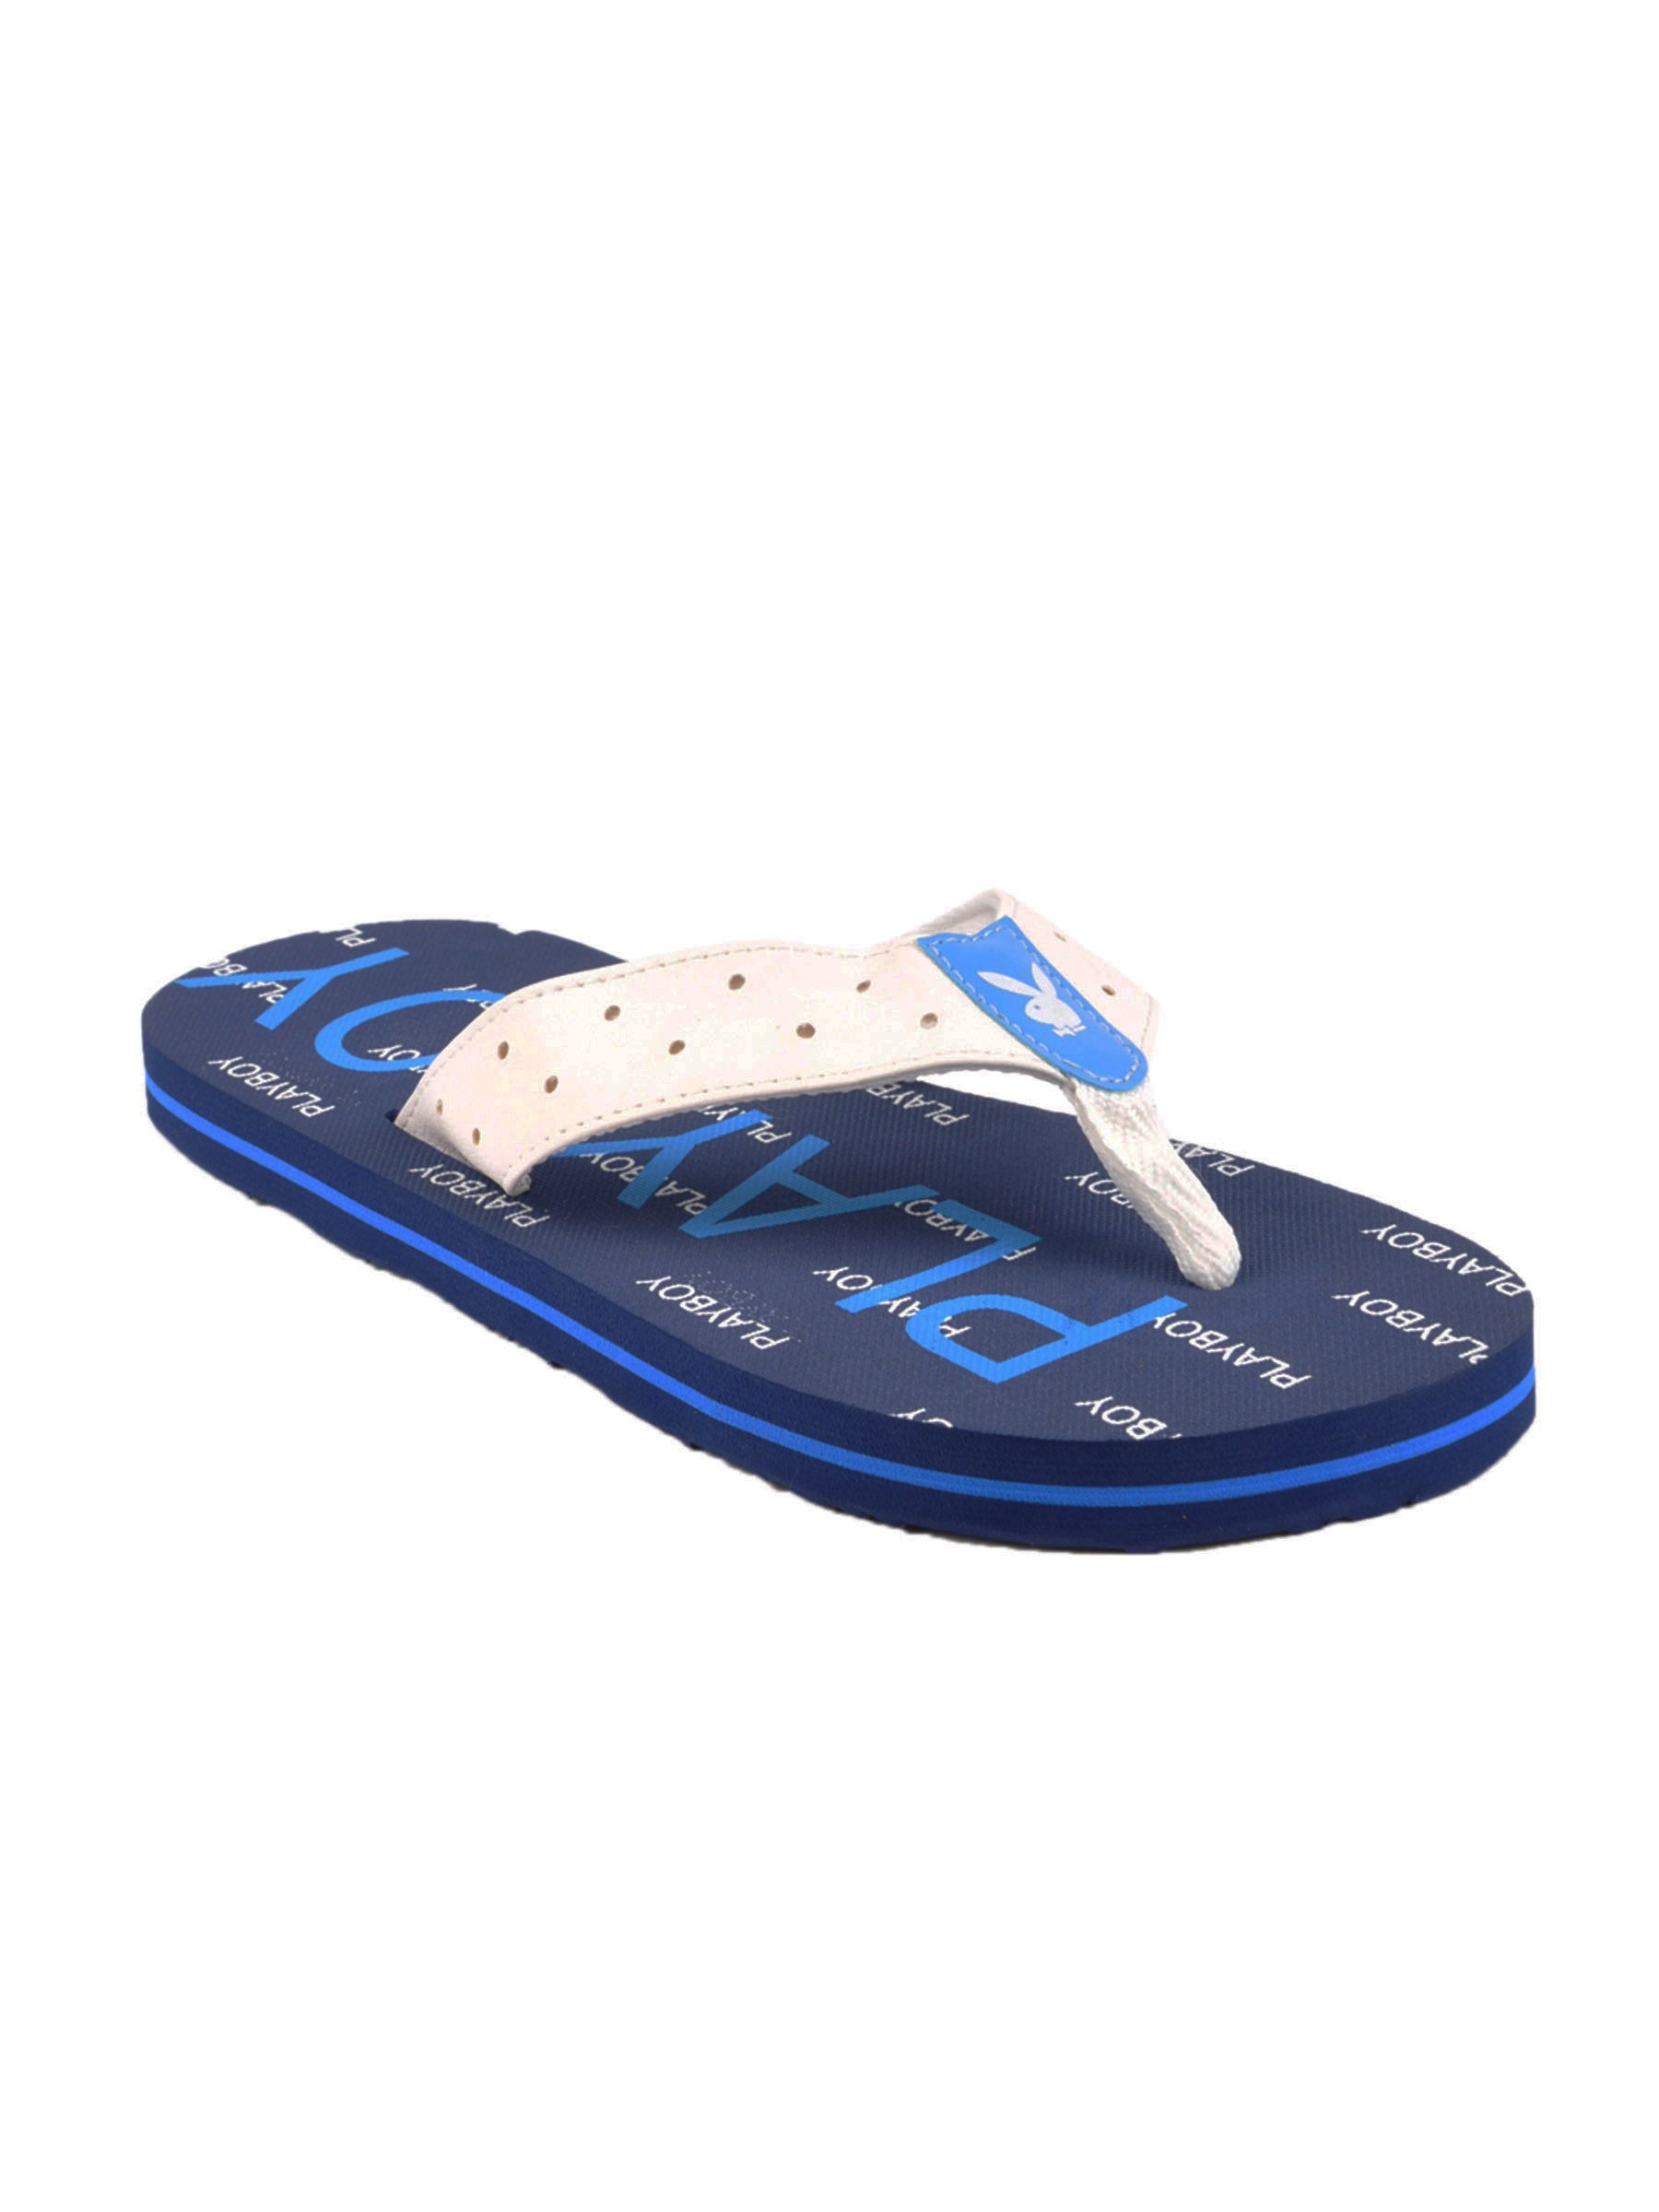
Playboy Men Navy Blue Flip Flops
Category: Footwear / Flip Flops / Flip Flops
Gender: Men
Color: Navy Blue
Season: Summer 2012
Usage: Casual